Església de Sant Romà de les Bons

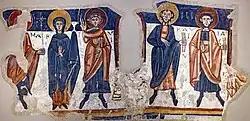
"Apòstols de Sant Romà de les Bons" Original frescoes MNAC

One of the murals from the church is now on display at the Museu Nacional d'Art de Catalunya as two fragments. The first fragment is 103 cm x 272 cm in size, and the second fragment is 166 cm x 342 cm in size. This mural was acquired by the museum between 1919 and 1923. A reproduction of the mural exists in place of the original in the church.